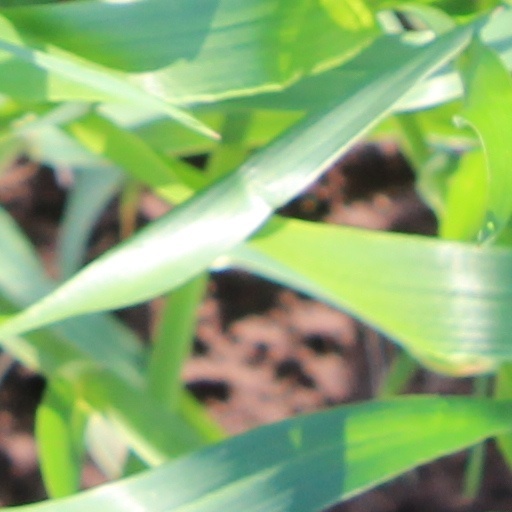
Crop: wheat